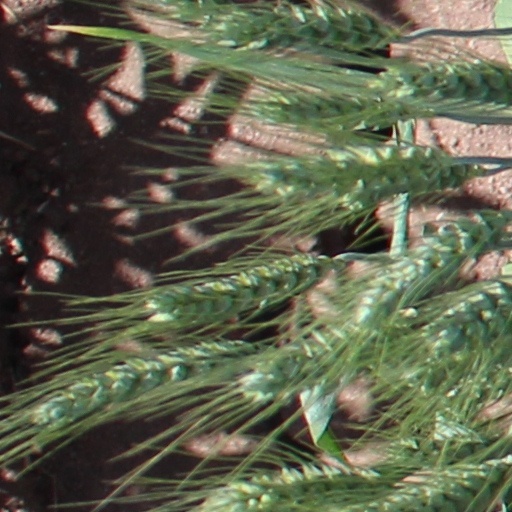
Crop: wheat